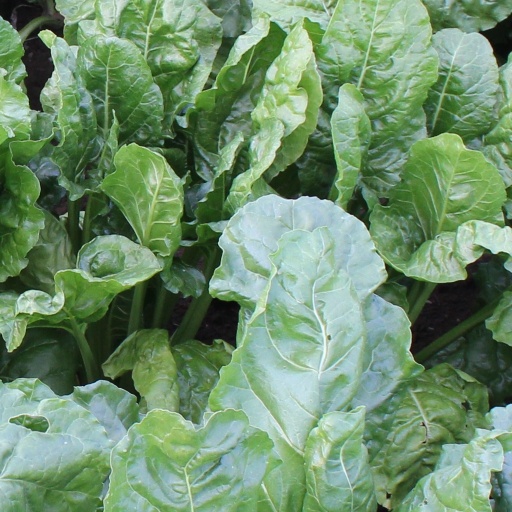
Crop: sugar beet